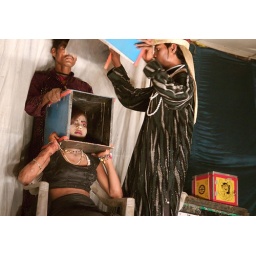
Magic show in rural Madhya Pradesh, India. The girl assistant was a boy in drag.